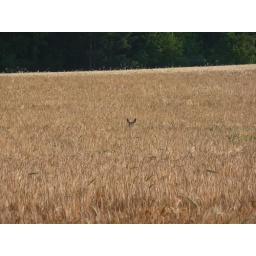
a deer in the field behind the house